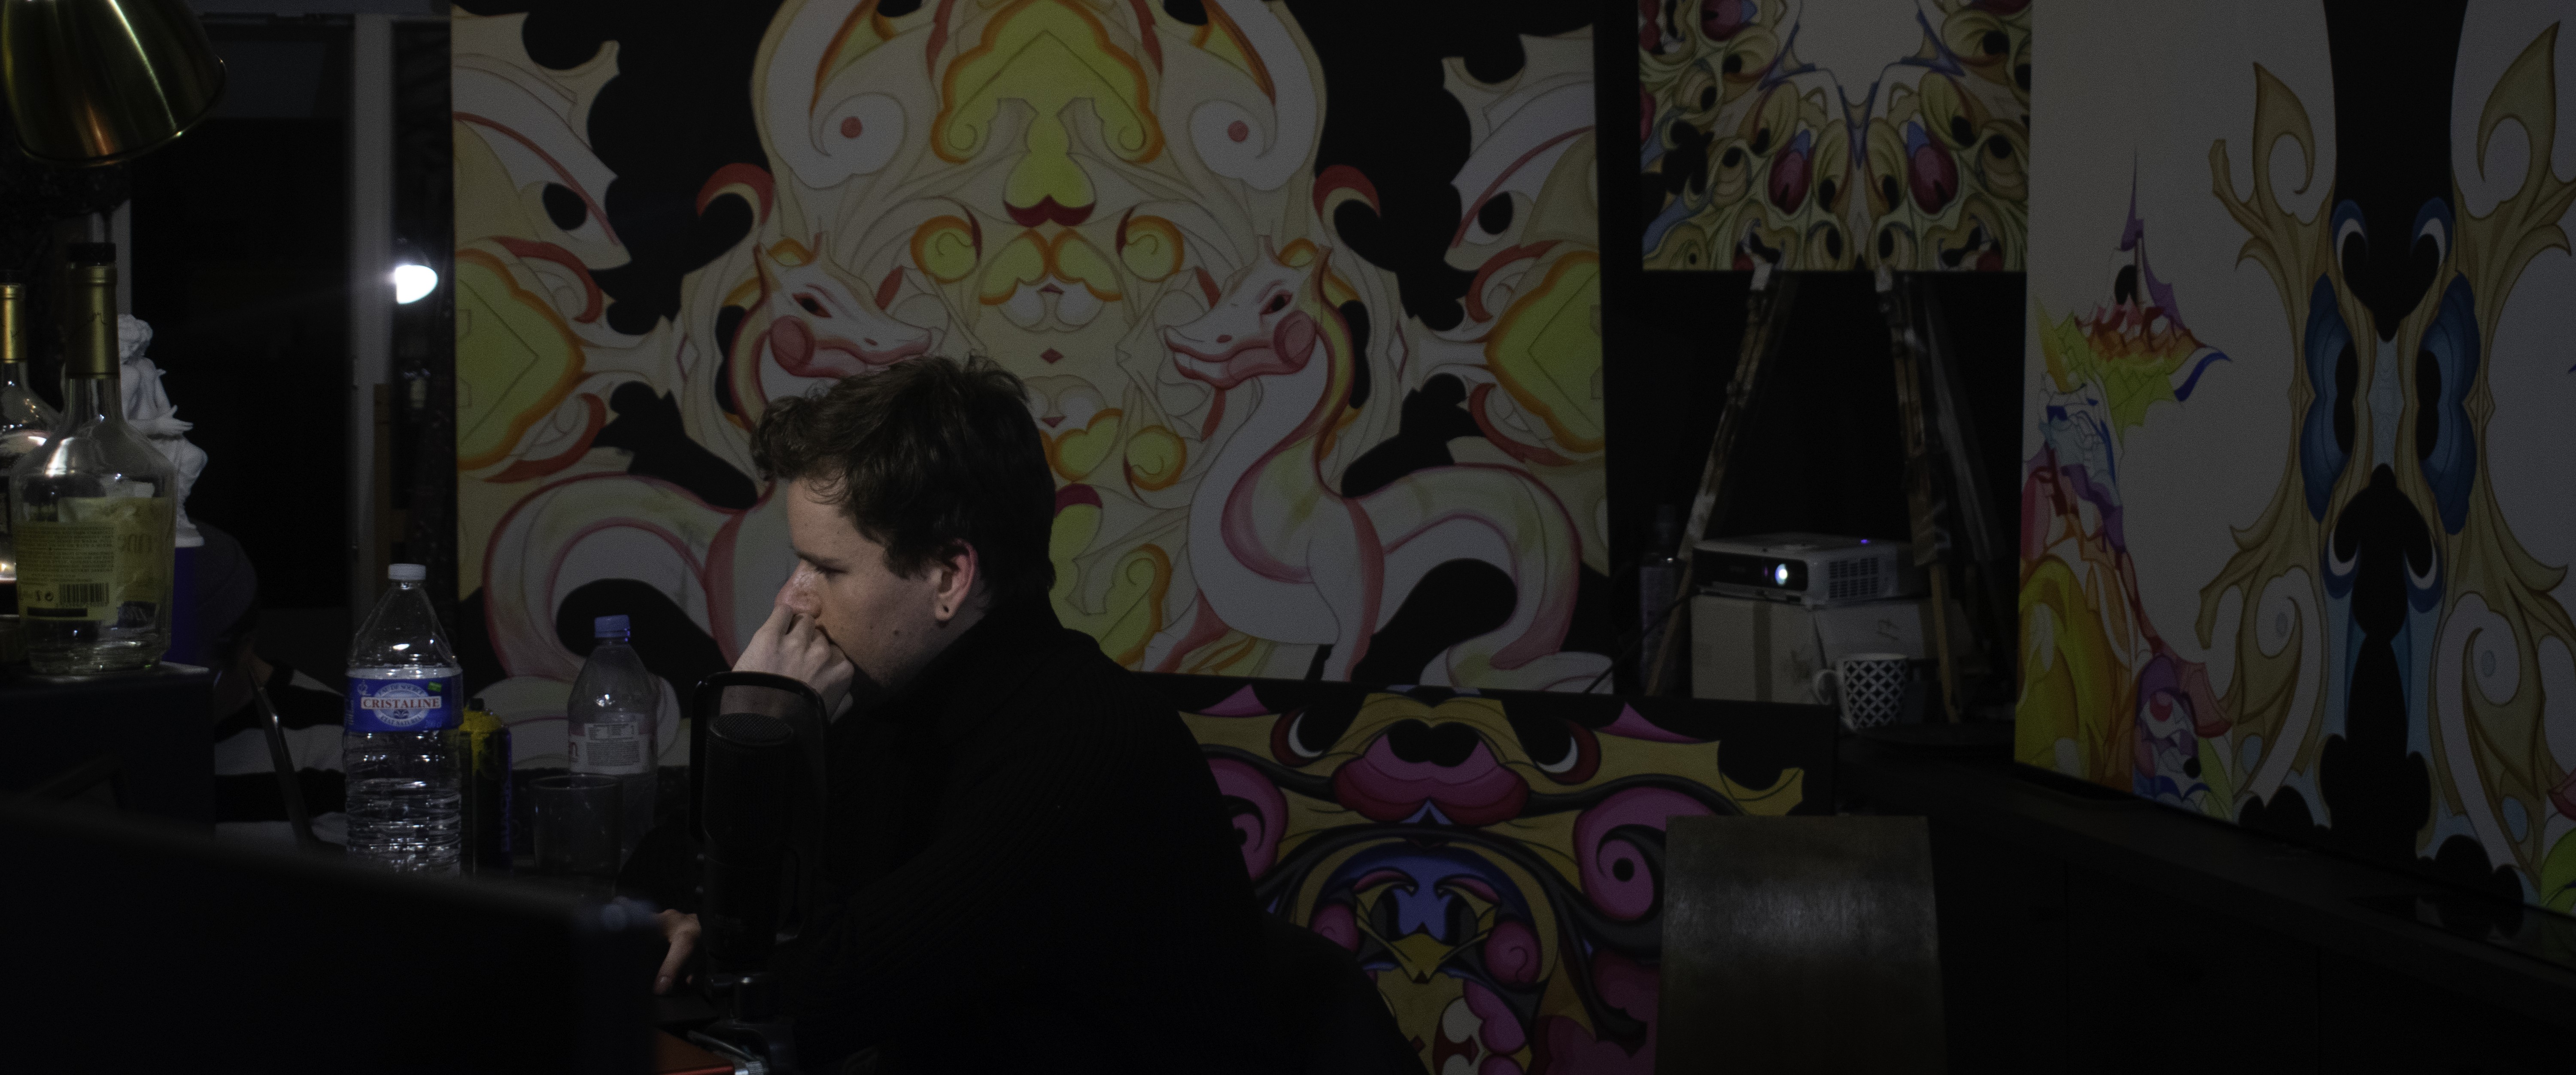
Brecht, Corbeel, illustration, art, work, photography, outside, inside, light, composition, national, nature, color, colour, design, popular, tree, france, belgium, germany, italy, brussels, Brecht Corbeel, decoration, props, concept art, photobashing, reference, blog, people, panda, visual arts, wall, fun, room, wallpaper, mouth, darkness, space, interior design, modern art, portrait, mural